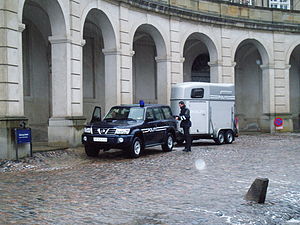
Københavns Politis Rytteriafdeling
To beredne betjente afslutter deres patrulje ved Christiansborg
Københavns Poltis rytterisektion afslutter patrulje ved Christiansborg.
Københavns Politis Rytteriafdeling var det beredne politi i København.